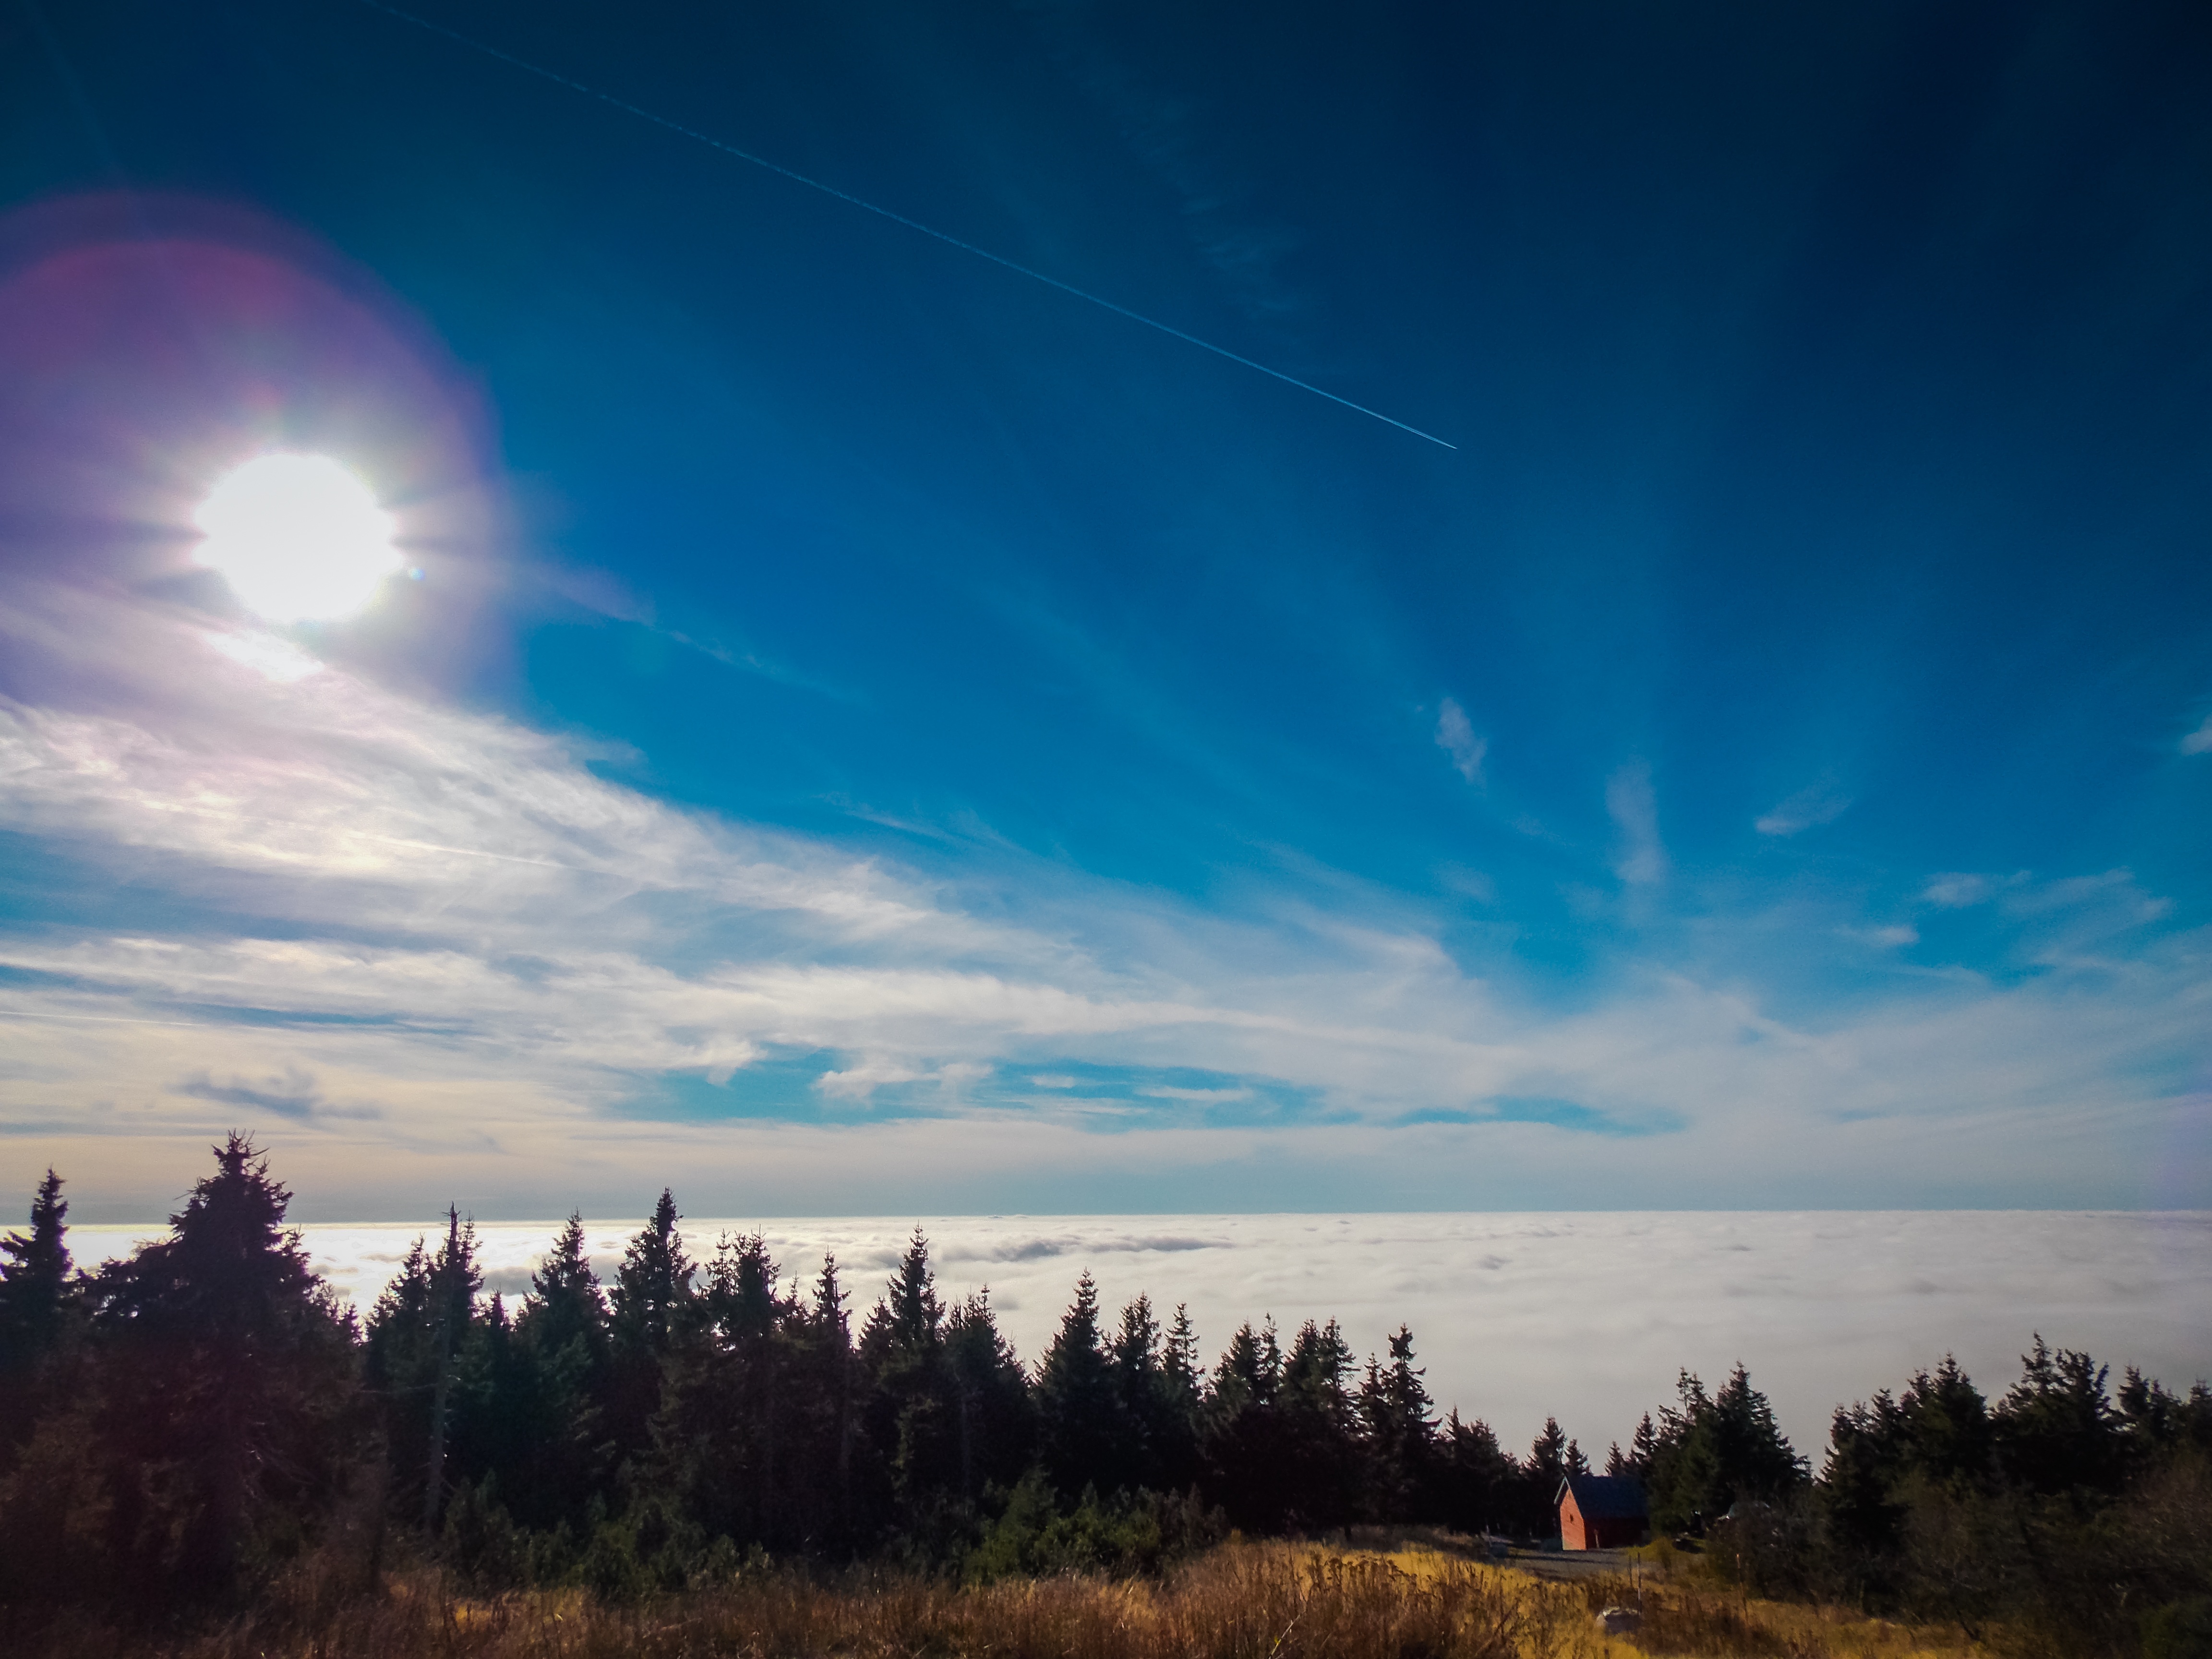
nature, horizon, mountain, cloud, sky, sun, sunrise, sunset, prairie, sunlight, morning, hill, dawn, atmosphere, dusk, evening, clouds, background, inversion, kl novec, meteorological phenomenon, atmospheric phenomenon